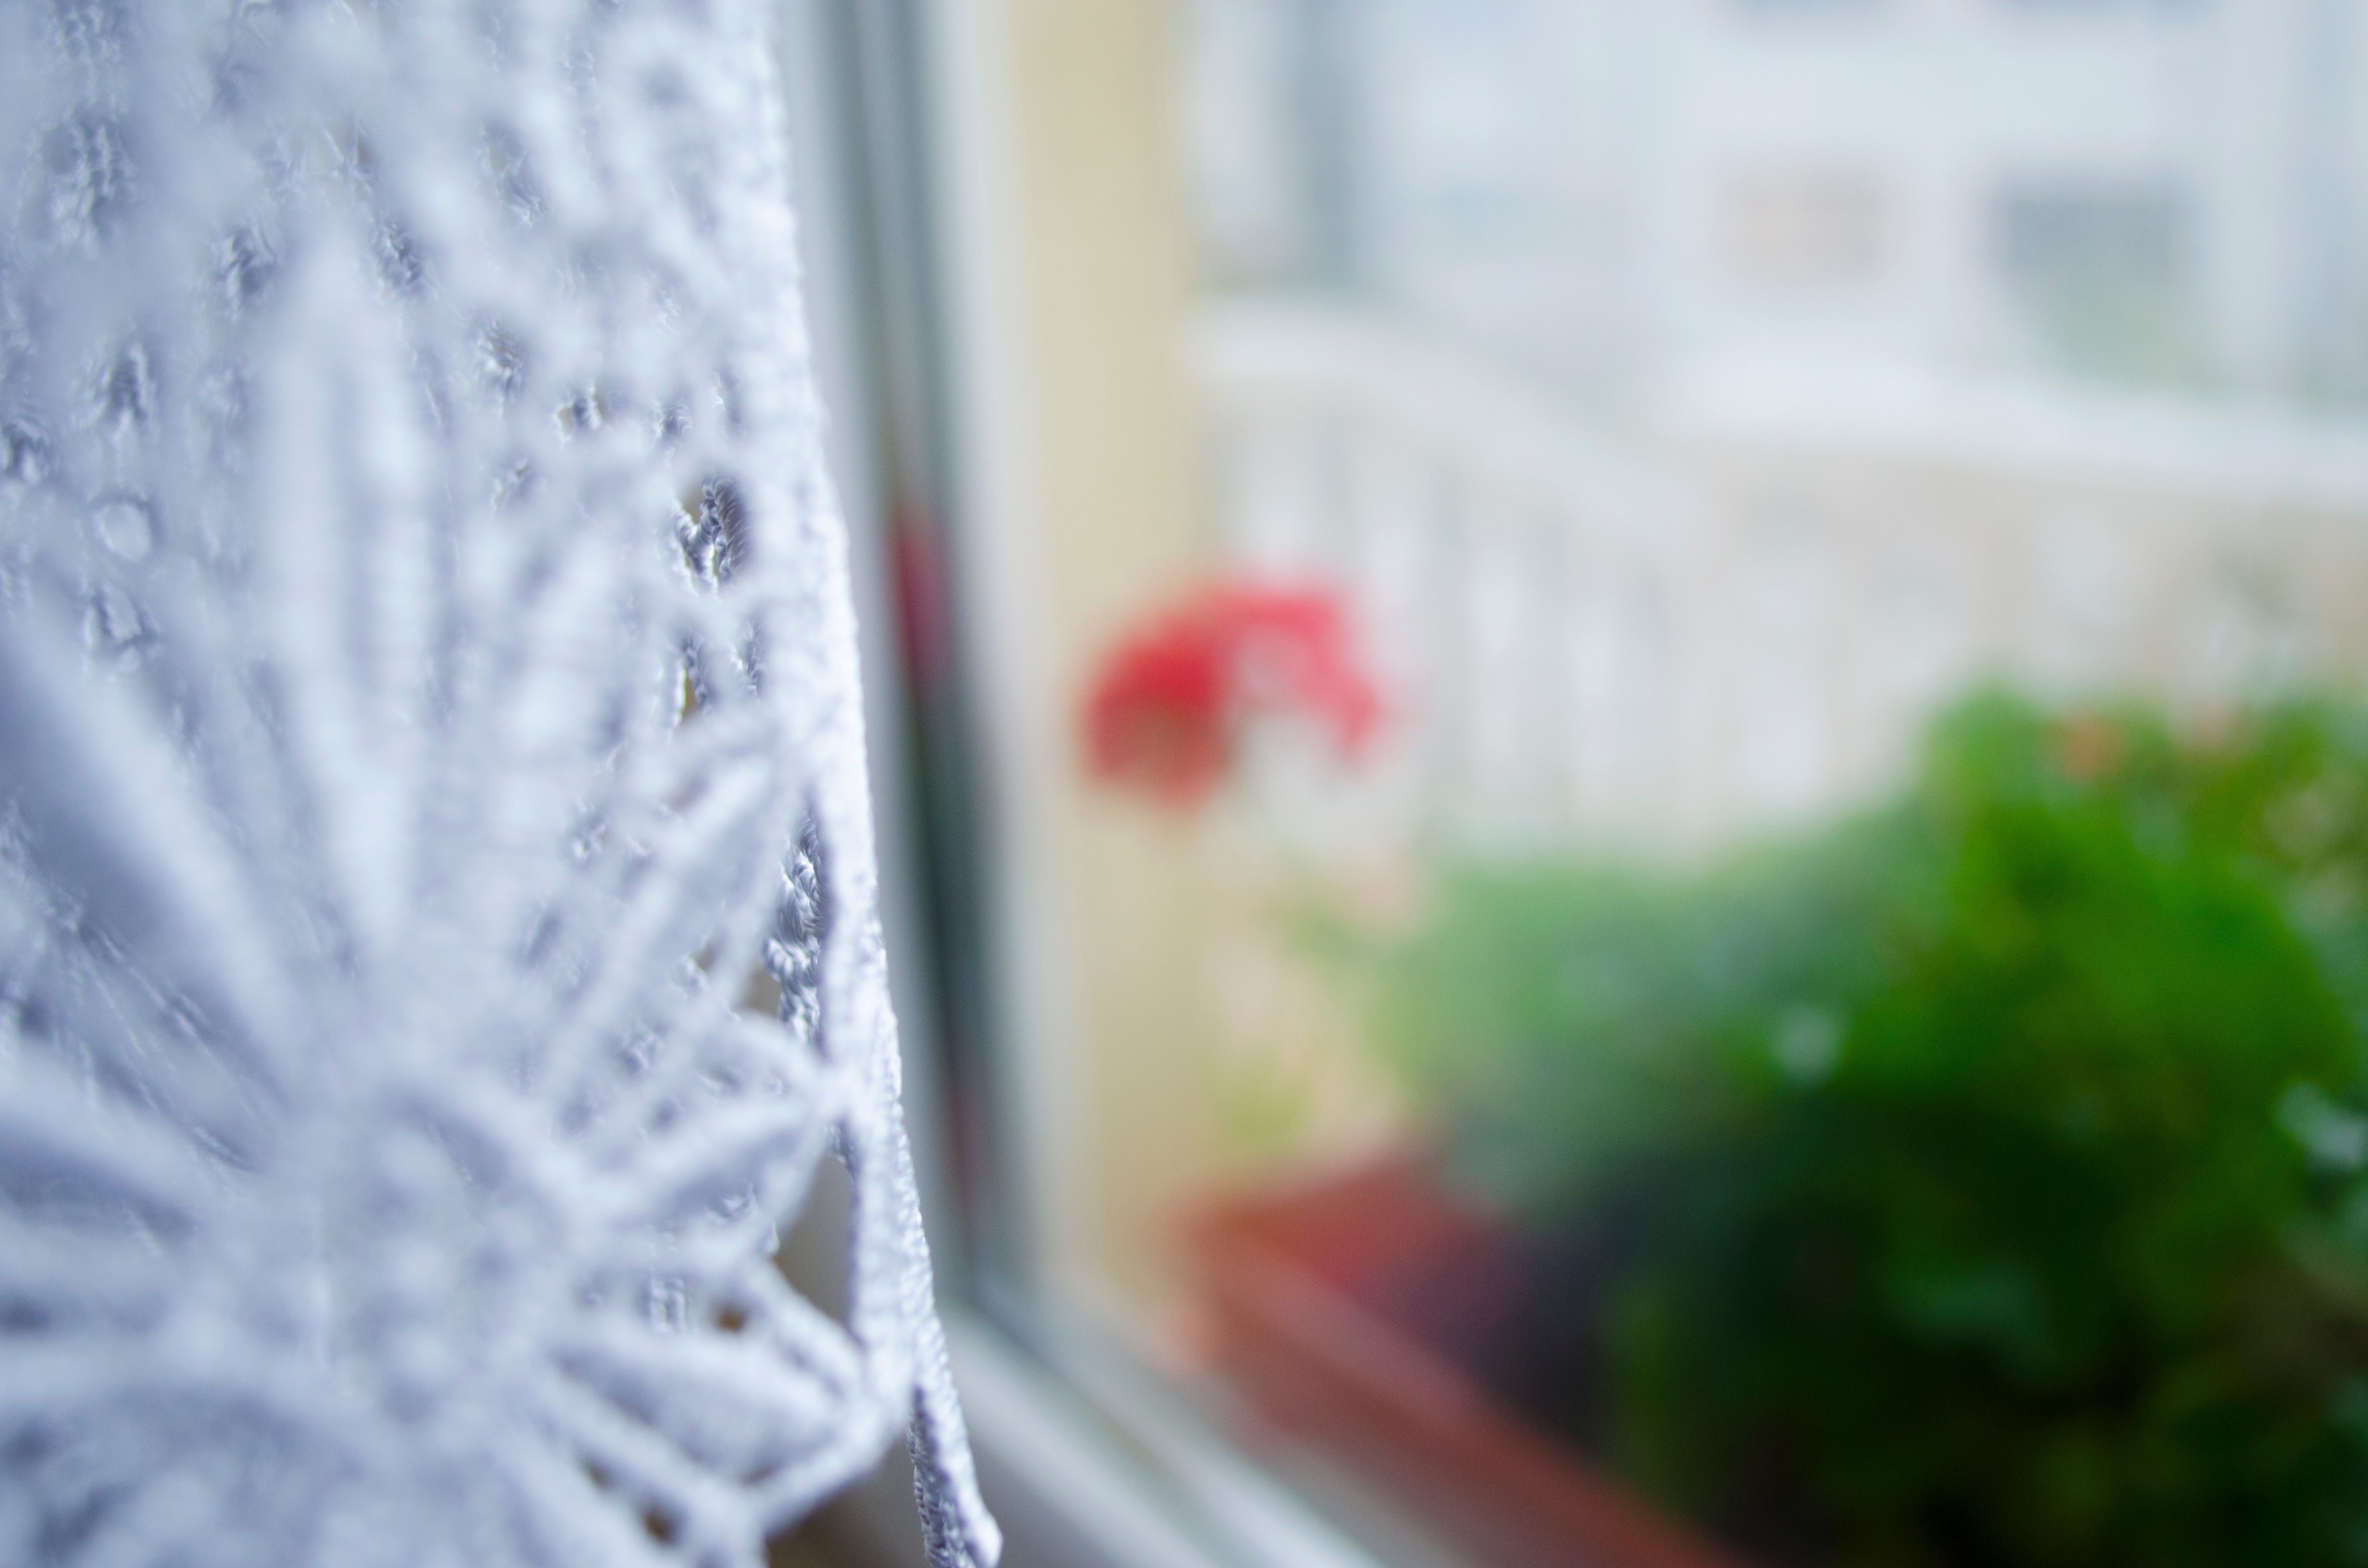
flower, glass, green, red, color, drink, close up